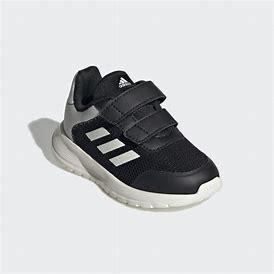
Brand: Adidas
Model: Tensaur Run